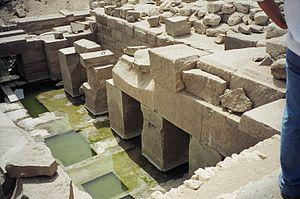
L'Osiréion est un monument de l'Égypte antique faisant partie intégrante du temple funéraire de Séthi Iᵉʳ situé en Abydos, ville sainte du dieu Osiris. Il fut redécouvert lors de fouilles archéologiques menées en 1902-1903 par les égyptologues Flinders Petrie et Margaret Murray. Actuellement éventré, l'Osiréion reprend les plans des tombes royales de la vallée des Rois. Il s'agissait de la tombe-cénotaphe du roi Séthi Iᵉʳ de la XIXᵉ dynastie ; le roi défunt « jouant » symboliquement le rôle du dieu Osiris. Cette tombe fictive d'Osiris-Séthi a peut-être remplacé une construction antérieure d'origine et de plans inconnus. L'architecture de l'Osiréion est massive et archaïque, s'inspirant vraisemblablement des constructions de l'Ancien Empire.